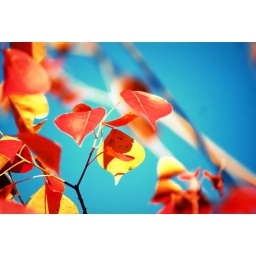
against the blue sky